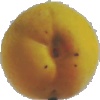
Label: Peach 2